Edward Sigerfoos

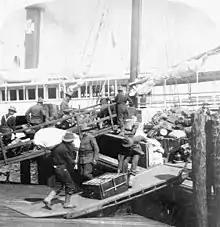
Tampa was a strategic supply base and center of water transportation for United States military forces operating in the Caribbean during the Spanish–American War.

In mid-July the regiment was concentrated in Tampa for the invasion of Puerto Rico. During the spring of 1898, in anticipation of war with Spain, the 5th Infantry Regiment received orders to man a number of coastal fortifications on the southern coast of the United States. Most of the regiment left Fort McPherson by mid April with the bulk of it, the headquarters, band, and four companies, sent to Tampa. Sigerfoos was left in charge of the post for an unspecified period of time. He had with him a detachment of two men from each company and men from the signal corps, with orders to guard the fort's property and protect the officers' families. Sigerfoos was promoted to first lieutenant on April 26 after the war began.